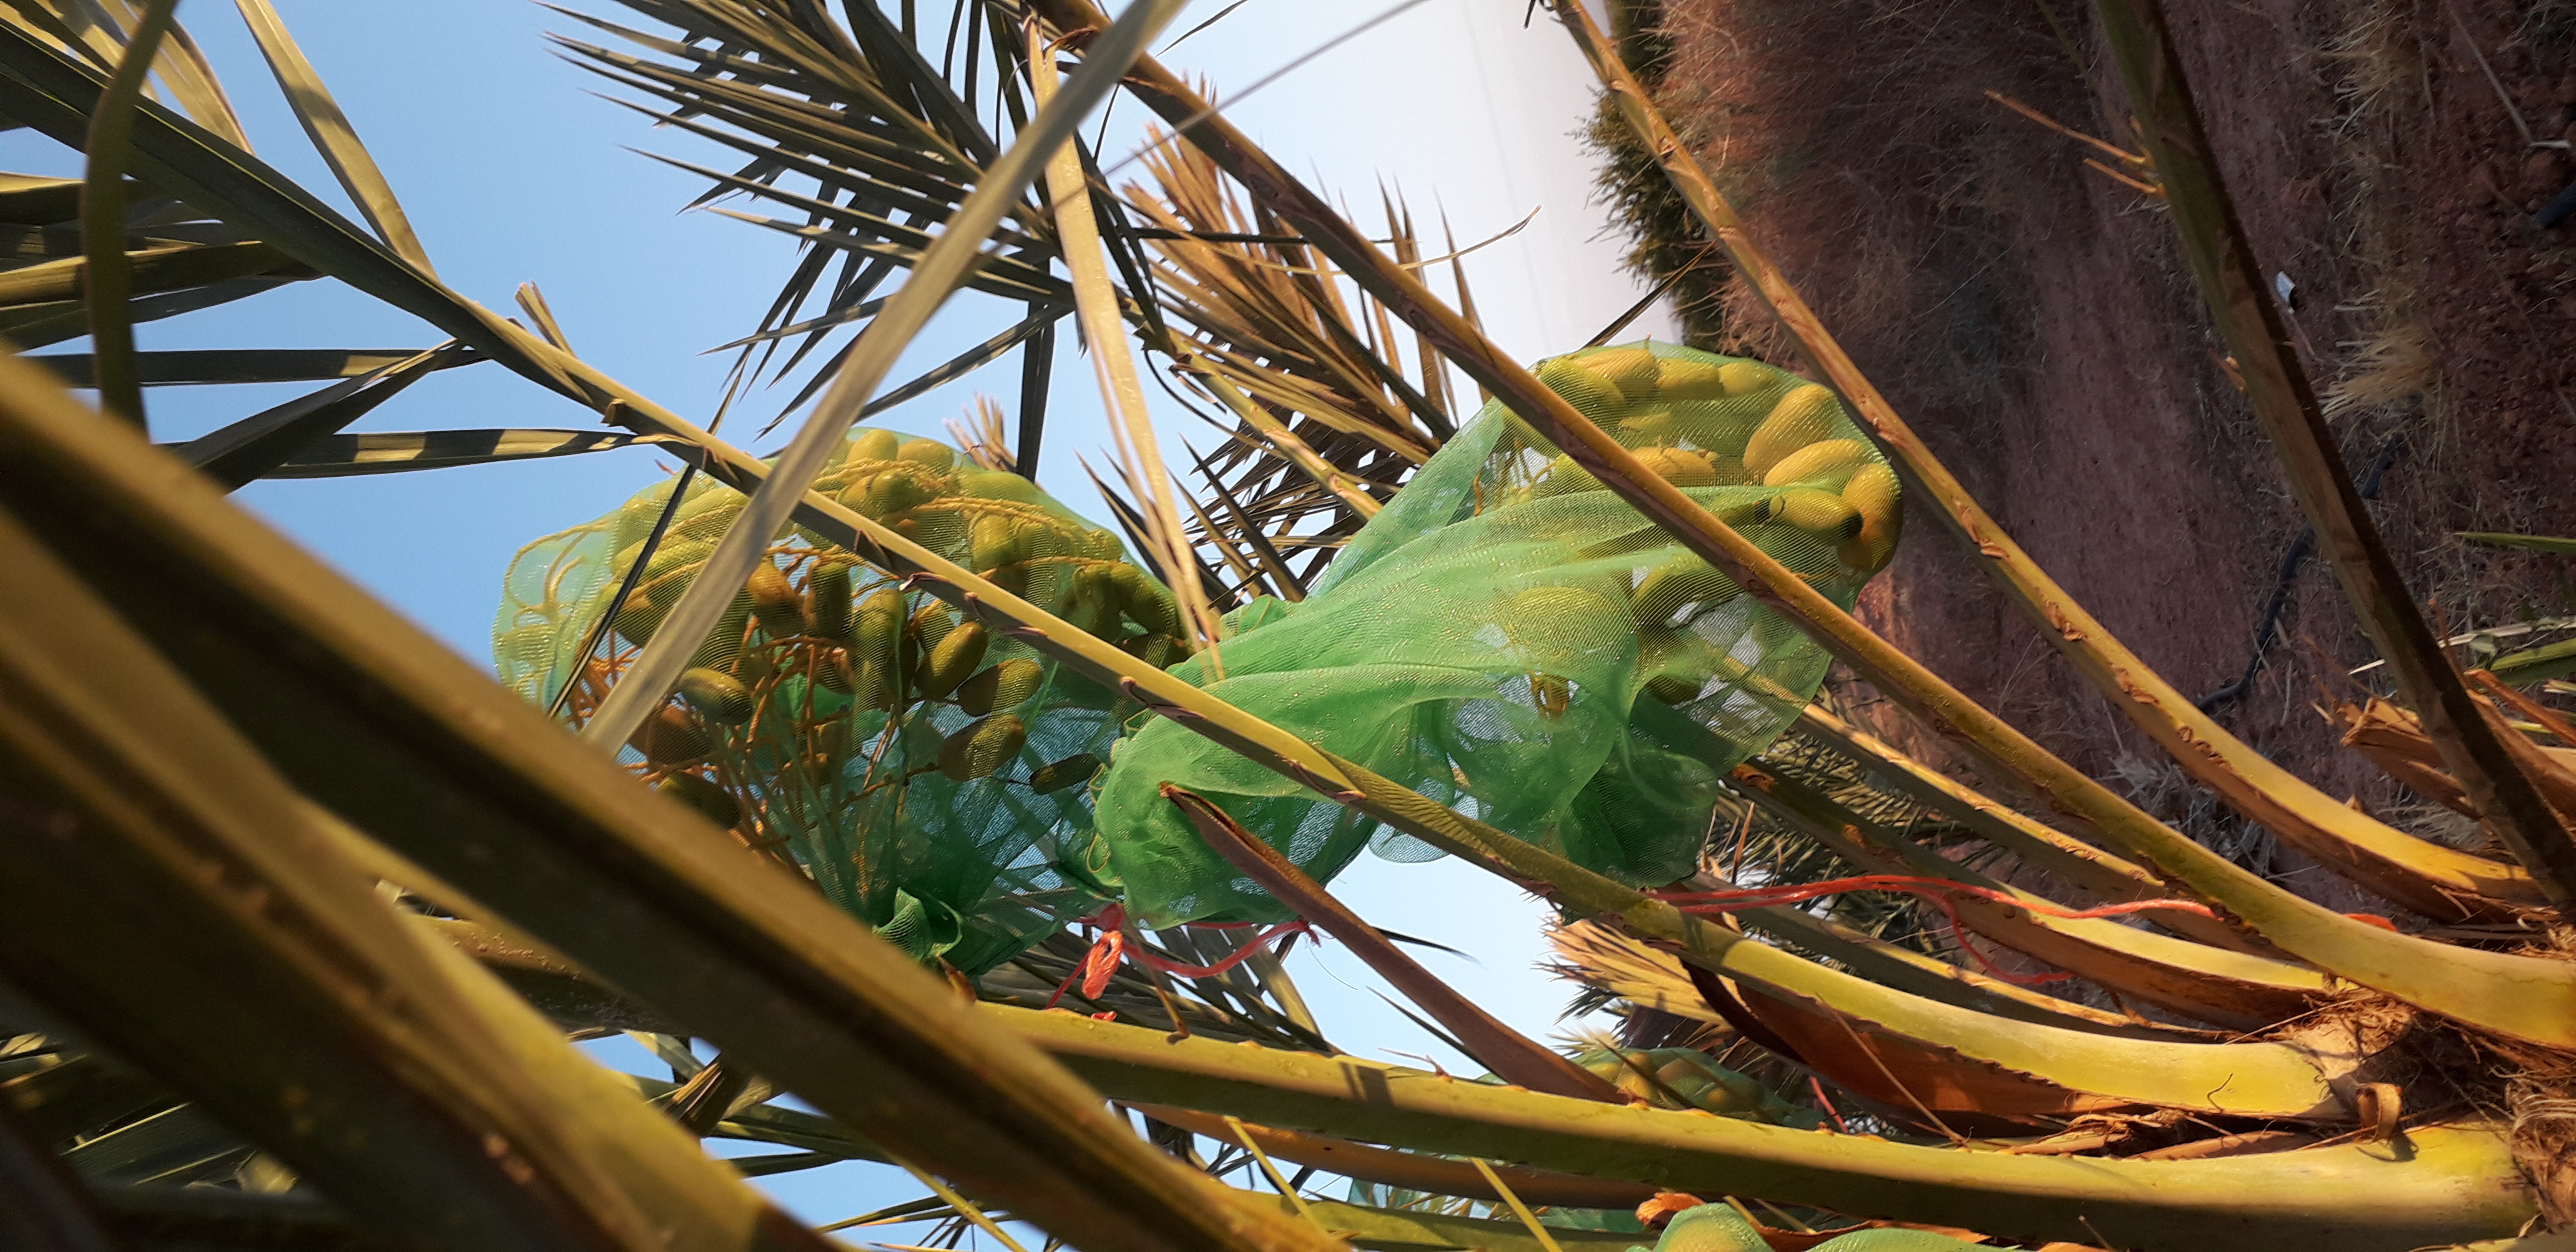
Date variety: Boumajhoul